The Prince of Headwaiters

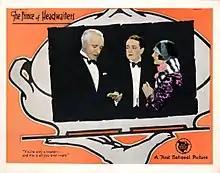
Lobby card

The Prince of Headwaiters is a 1927 American silent drama film directed by John Francis Dillon.